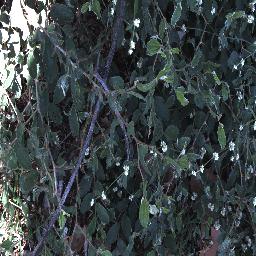
Label: chinee_apple